Festival de Cornouaille

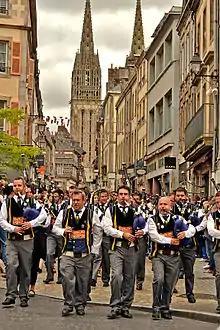
Bagad Kemper parading before Quimper Cathedral in 2015.

The Festival de Cornouaille is an annual festival taking place in Quimper in the Cornouaille region of Brittany, France. The festival begins on the third Sunday of July and lasts for one week. It has been held since 1923 and is one of the biggest cultural events in Brittany.